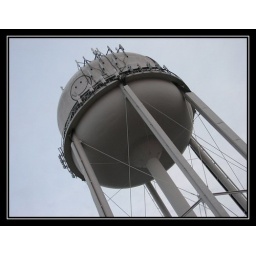
The water tower near my work is always smiling and always makes me smile